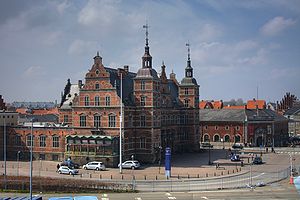
Heinrich Wenck
Helsingør Banegård
Heinrich "Henry" Emil Charles Wenck var dansk arkitekt og akvarelmaler og fra 1903 titulær professor ved Kunstakademiet.